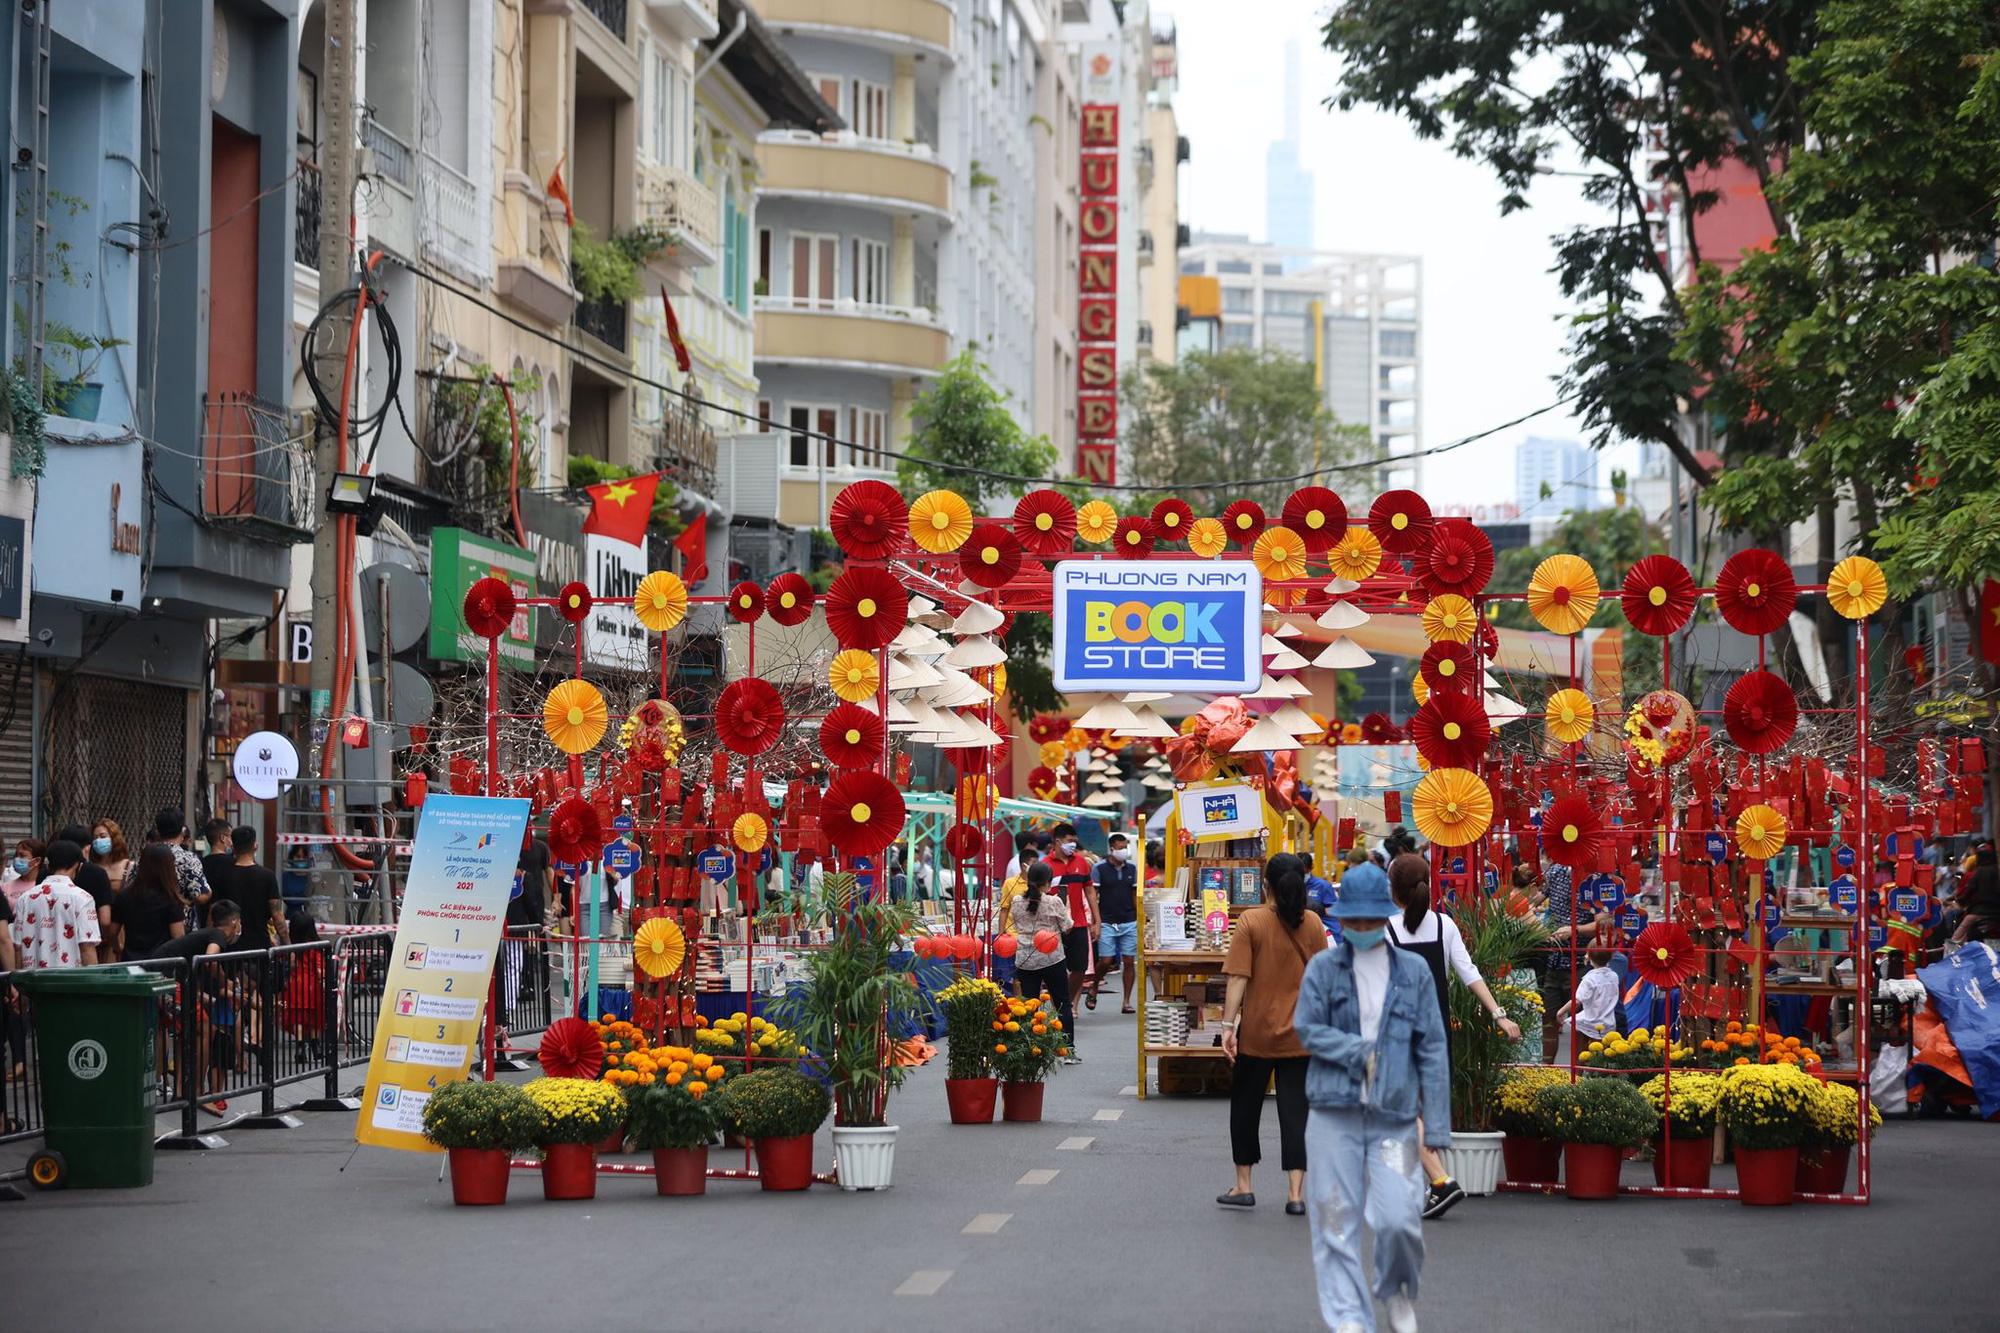
có một vài người đang đi vào bên trong hội sách